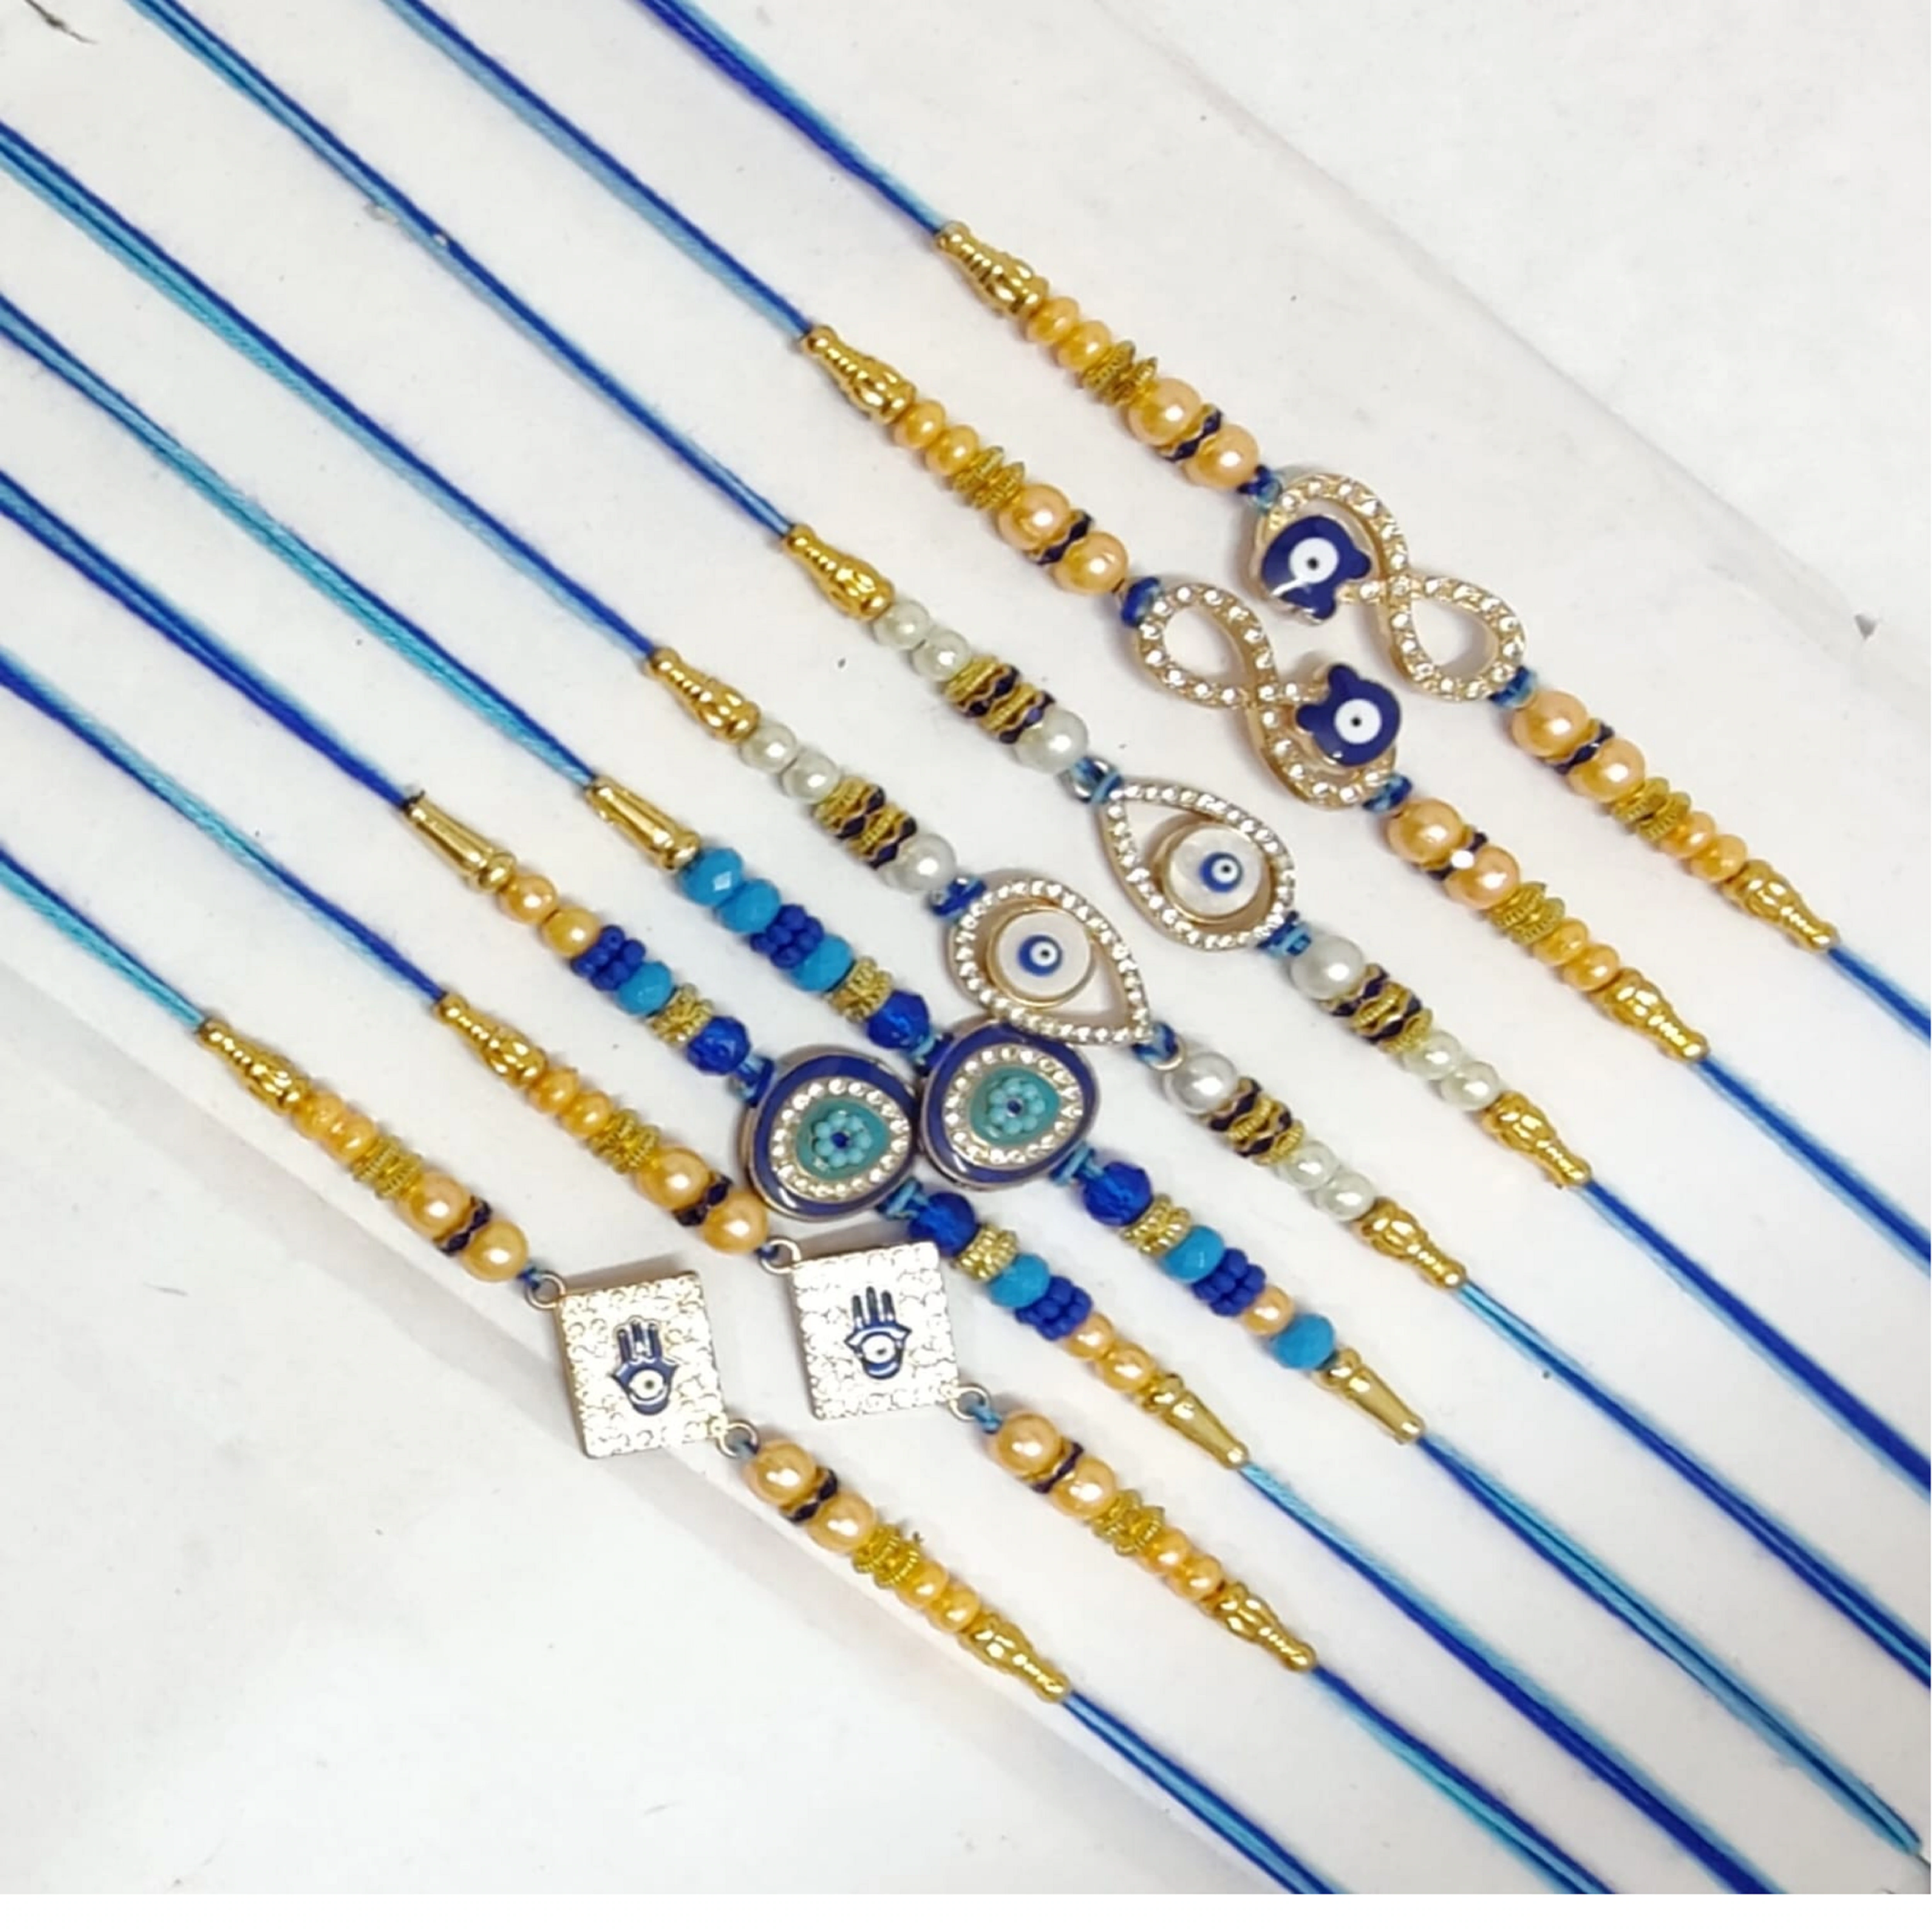
 Floral, and Lord Krishna Designer Rakhis, Happy Rakhi Wooden with Roli Chawal Pack - Rakhi for Brother, Bhaiya, Bhai
Type: Rakhis
Brand: Ritya Creation
Price: Rs. 499
 Celebrate the sacred festival of Raksha Bandhan with our exclusive Desert Designs Family Pack Rakhi, a delightful Combo Rakhi set that encompasses the essence of love, tradition, and togetherness. Crafted with utmost precision and care, these rakhis are a perfect representation of the cherished bond between siblings and family members.Handmade using Traditional Indian Thread, each rakhi is a testament to the rich cultural heritage and artistic craftsmanship of India. With intricate designs and vibrant colors, these rakhis serve as a beautiful expression of affection and love for your brother, bhabhi, and little ones.
Features: comfortable band for wrist,It has been made from toxic free materials Anti-Allergic and Safe for Skin.,It can be worn over long time periods without any complains of ach and swelling